David Smith (racing driver)

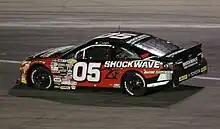
Smith's No. 05 car at All American Speedway in 2022

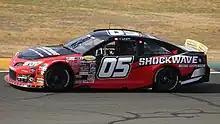
Smith's No. 05 ARCA car at Sonoma in 2023.

In 2022, Smith would make his ARCA Menards Series West debut at Evergreen Speedway driving the No. 05 Toyota for Shockwave Motorsports, finishing 13th due to a crash with less than thirty laps to go. He would make two more starts during the year at All American Speedway and Phoenix Raceway, and would get a best finish of 11th at the Roseville event.